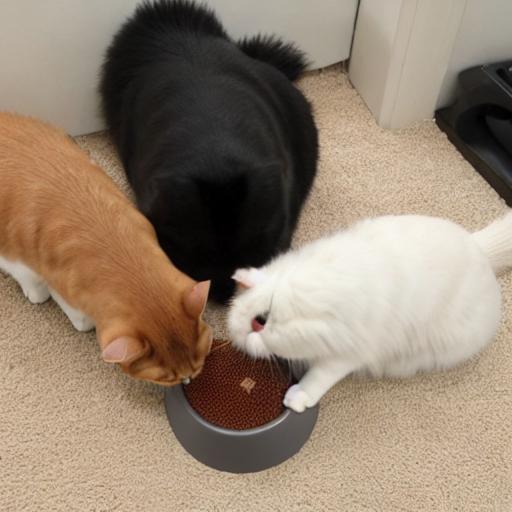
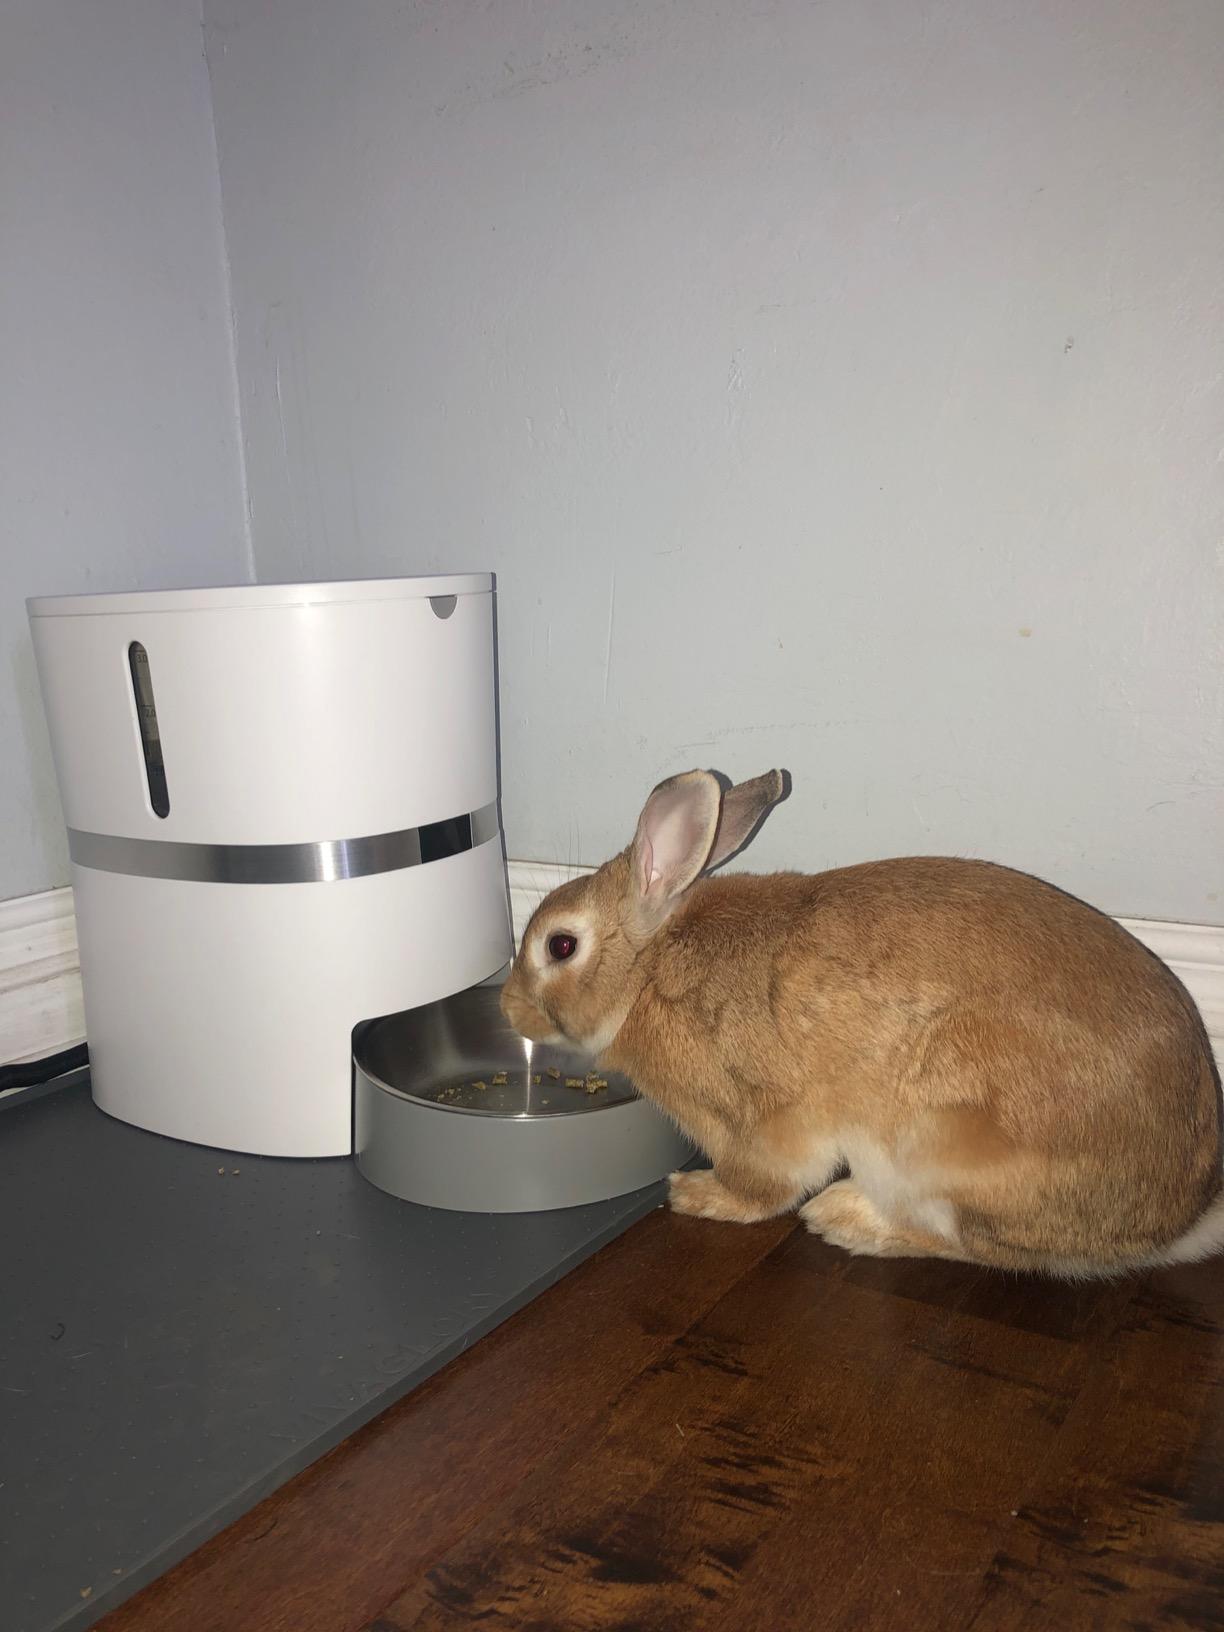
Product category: items_feeder
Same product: no